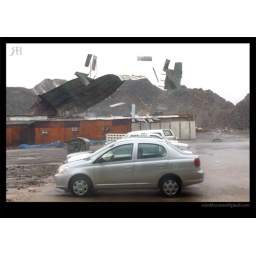
High winds rip the roof off this building in Muscat's central business district